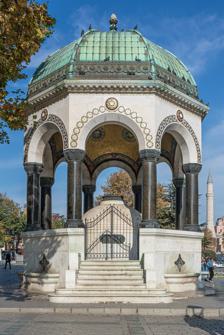
Building: German Fountain
Country: Unknown
Year built: 1900
Gazebo styled fountain in Istanbul, Turkey German Fountain German Fountain in Istanbul , Turkey 41°00′26″N 28°58′36″E / 41.0071°N 28.9767°E / 41.0071; 28.9767 Location Fatih , Istanbul , Turkey The German Fountain ( Turkish : Alman Çeşmesi ; German : Deutscher Brunnen ) is a gazebo styled fountain in the northern end of old hippodrome (Sultanahmet Square), Istanbul , Turkey and across from the Mausoleum of Sultan Ahmed I . It was constructed to commemorate the second anniversary of German Emperor Wilhelm II 's visit to Istanbul in 1898. It was built in Germany, then transported piece by piece and assembled in its current site in 1900. The neo-Byzantine style fountain's octagonal dome has eight marble columns, and dome's interior is covered with golden mosaics . History Historic photochrom print. Note that the fountain is labelled Fontaine Guillaume , which literally translates to "William (Wilhelm) Fountain". The idea of Great Palace of Constantinople 's Empire Lodge ( Kathisma ) being on the site of the German Fountain's, conflicts with the view that Carceres Gates of Hippodrome was found on the site of the fountain however, the hypothesis of Carceres Gates being on the site enforces the view that Quadriga of Lysippos was used to stand on the site of the German Fountain. During his reign as German Emperor and King of Prussia , Wilhelm II visited several European and Eastern countries. His trip started in Istanbul , Ottoman Empire on 18 October 1898 during the reign of Abdülhamid II . According to Peter Hopkirk , the visit to Ottoman Empire was an ego trip and also had long-term motivations. The Emperor's primary motivation for visiting was to construct the Baghdad Railway , which would run from Berlin to the Persian Gulf, and would further connect to British India through Persia. This railway could provide a short and quick route from Europe to Asia, and could carry German exports, troops and artillery. At the time, the Ottoman Empire could not afford such a railway, and Abdülhamid II was grateful to Wilhelm's offer, but was suspicious over the German motives. Abdülhamid II's secret service believed that German archeologists in the Emperor's retinue were in fact geologists with designs on the oil wealth of the Ottoman empire. Later, the secret service uncovered a German report, which noted that the oilfields in Mosul, northern Mesopotamia were richer than that in the Caucuses. In his first visit, Wilhelm secured the sale of German-made rifles to Ottoman Army, and in his second visit he secured a promise for German companies to construct the Istanbul-Baghdad railway. The German Government constructed the German Fountain for Wilhelm II and Empress Augusta 's 1898 Istanbul visit. According to Afife Batur, the fountain's plans were drawn by architect Spitta and constructed by architect Schoele, also German architect Carlitzik and Italian architect Joseph Anthony worked on this project. According to the Ottoman inscription, the fountain's construction started in the Hejira 1319 (1898–1899), although the inauguration of the fountain was planned to take place on 1 September 1900 – the 25th anniversary of Abdülhamid II's ascension to the throne. Construction, however, could not finish at the planned time and it was instead inaugurated on 27 January 1901, which was Wilhelm II's birthdate. Marble, stone and gem parts of the fountain were constructed in Germany and transported piece by piece to Istanbul by ships. Architecture The German Fountain was constructed on the site where there was a tree which is known as Vakvak Tree ( Turkish : Vakvak Ağacı ) or The Bloody Plane ( Turkish : Kanlı Çınar ). In the 1656 janissary rebellion, Mehmed IV yielded a number of officials to the demands of the rebels and these victims, when killed, were suspended on the Plane in the Hippodrome. Boynuyaralı Mehmed Pasha overcame this rebellion, which took two months and named Vak'a-i Vakvakiye, after becoming Grand Vizier . The plane named after Seçere-i Vakvak (Vakvak Tree) which believed to be in Jahannam and its fruits are human heads. Dome's interior part The neo-Byzantine style octagonal fountain stands on a base with eight steps rising up to an entry gate.  There are seven brass fountain spouts over basins on the remaining sides, and over the central reservoir there is a dome supported by eight porphyry columns. The fountain's central reservoir stands on a mosaic-tiled platform and surmounted with the bronze dome, which is raised on carved marble arches. There are eight monograms in the arch stonework and they represent the political union of Abdülhamid II and Wilhelm. In four of these medallions, Abdülhamid II's tughra is written on green background, and in other four Wilhelm's symbol "W" is written on a Prussian blue background. Also, over "W" there is a crown and below it a "II" is written. The fountain was surrounded with a bronze fence, but unfortunately this has been lost. The outside of the dome is ornately patterned bronze; the dome's ceiling is decorated with golden mosaics and again with Abdülhamid II's tughra and Wilhelm II's symbol. Wilhelm II's inscription The bronze inscription on the reservoir, which was written in German, reads " Wilhelm II Deutscher Kaiser stiftete diesen Brunnen in dankbarer Erinnerung an seinen Besuch bei Seiner Maiestaet [sic] dem Kaiser der Osmanen Abdul Hamid II im Herbst des Jahres 1898 " meaning "German Kaiser Wilhelm II endowed this fountain, in thankful remembrance of his visit to the Ottoman Sultan Abdülhamid II in autumn of the year 1898". There is also an Ottoman inscription in the arch of fountain, Undersecretary of Seraskery Ahmet Muhtar Bey's eight couplet history verse is written by Hattat İzzet Efendi. The poem commemorates the construction of the fountain for Wilhelm II's visit to Istanbul. Incidents The German fountain was the site of a terrorist bombing which killed 13 people (12 of them German) and injured many more on 12 January 2016. See also List of fountains in Istanbul Notes